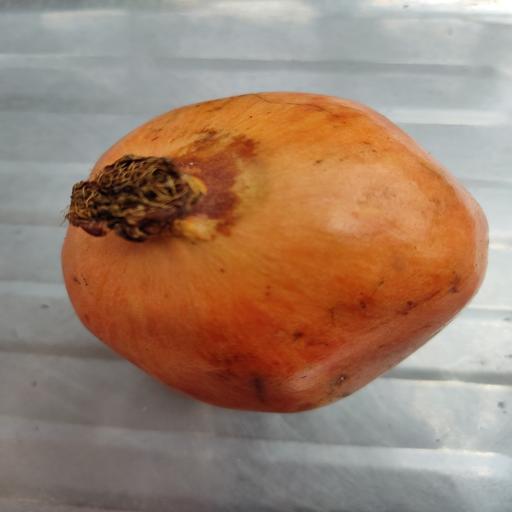
Crop type: Pomegranate